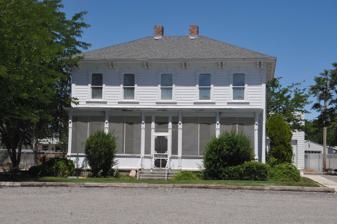
Building: Marzen House
Country: United States of America
Year built: 1875
Historic house in Nevada, United States United States historic place Marzen House U.S. National Register of Historic Places Show map of Nevada Show map of the United States Nearest city Lovelock, Nevada Coordinates 40°10′15″N 118°28′53″W / 40.17083°N 118.48139°W / 40.17083; -118.48139 Area less than one acre Built 1875 Architectural style Italianate NRHP reference No. 81000384 Added to NRHP August 27, 1981 The Marzen House , near Lovelock, Nevada , which has also been known as Big Meadow Ranch House , is an Italianate style house that was built in 1875.  It was listed on the National Register of Historic Places in 1981. It is significant as being the most prominent historic ranch house in the Lovelock Valley, and for association with Colonel Joseph Marzen, as well as for its Italianate architecture. Description Marzen House was built as a residence in 1875 by Colonel Joseph Marzen (1828-1916). The surrounding territory was developed into a vast and affluent ranch . The two-story house is designed with ornate jigsaw cutout window moldings and corner-boards. This symmetrical building is capped with a hipped roof which is low pitched. The exterior, which is formally balanced, is sided in shiplap initially painted white. It has stilted segmental arch moldings which are surrounded by double-hung wooden windows. The leading doorway has ornate Victorian double doors and a transom above decorated with frosted glass surrounded by cutout molding. History and Context Marzen House or the Big Meadows Ranch House is one of the most spectacular residences of central Nevada built in the late 1800s . Unlike other ranch houses which were simple and merely functional, the Big Meadows Ranch House was an exceptionally designed work of architecture . It is very spacious and elegant as well. The description notifies that Colonel Joseph Marzen was a very thriving rancher in Nevada . Coming to Nevada in 1863, Mr. Marzen started the trade of butcher in Virginia City . He first visited the Lovelock Valley in 1873, he brought in thousands of cattle during his visit. After around 2 years, he returned to the Lovelock Valley to build a house there and so he bought land in the area of Big Meadows . Using the close by Humboldt River , Mr. Marzen irrigated the land for wheat cultivation. He constructed the most striking house in the Lovelock Valley as his residence concurrently. The ownership of the ranch house has been changed many times after Colonel Joseph Marzen. The later possessors were well-known people like Louis Aloys Friedman, the Baldwin estate, and Raymond Lewis Knisley. After the Big Meadows Ranch House was listed on the National Register of Historic Places, the empty house was shifted to the edge of the Big Meadow Ranch from its first position so that it could be used as a museum . Currently, it is accessible to the public and it is still in its rural setting at Lovelock Valley. The initial landscape has been revived with a lawn outlined by a number of trees. References